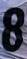
Number: 8